Tim Matheson

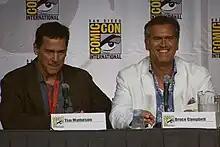
Matheson and Bruce Campbell at San Diego Comic-Con, July 22, 2010

Along with business partner Daniel Grodnik, he bought "National Lampoon" in 1989, selling it in 1991.